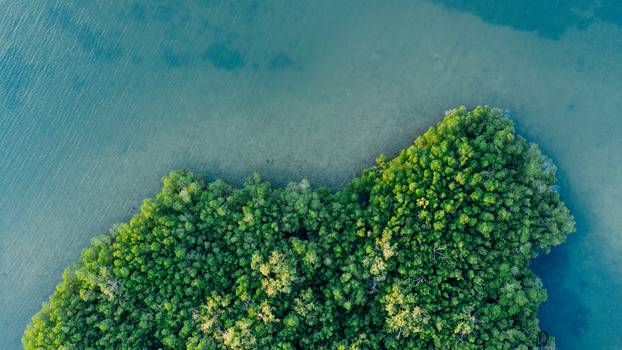
Label: No Watermark